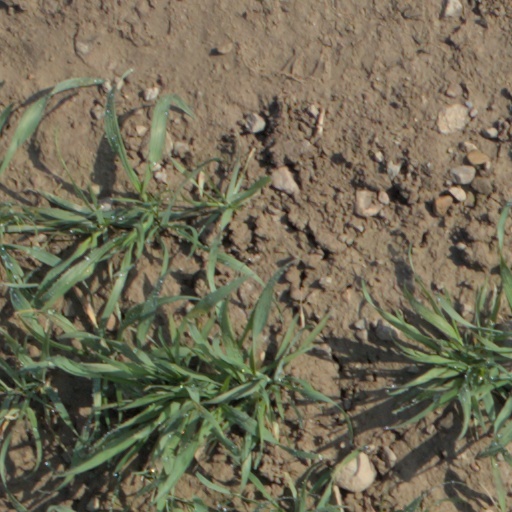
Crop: wheat